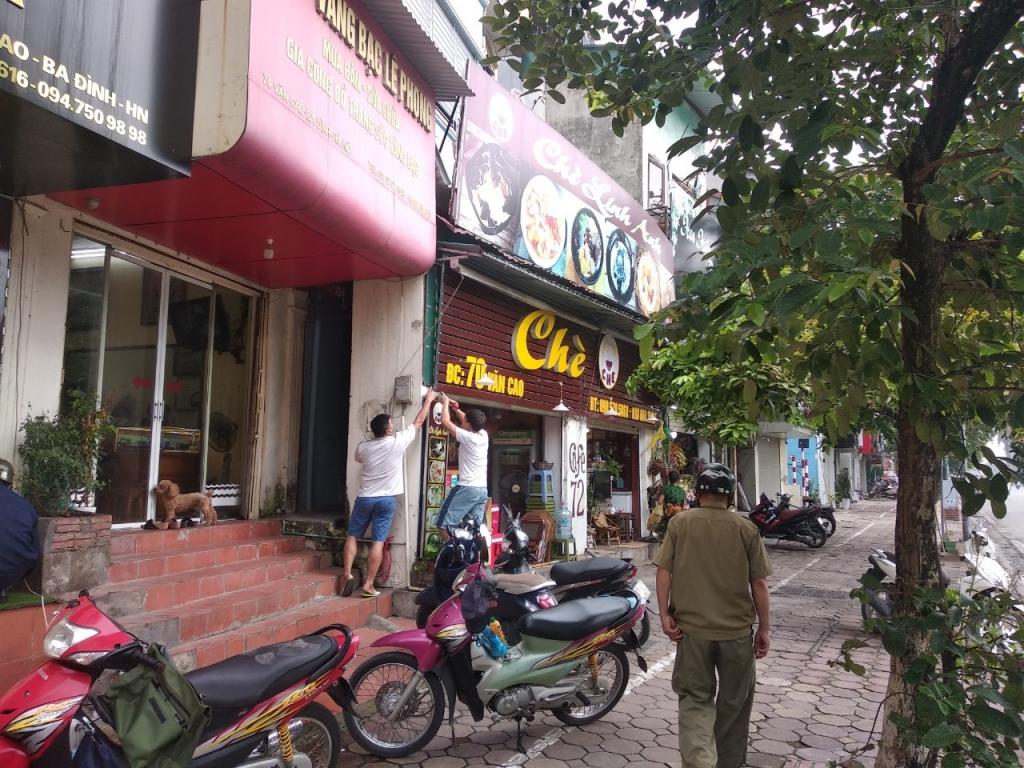
các cửa hàng này nằm ở ba đình - hà nội